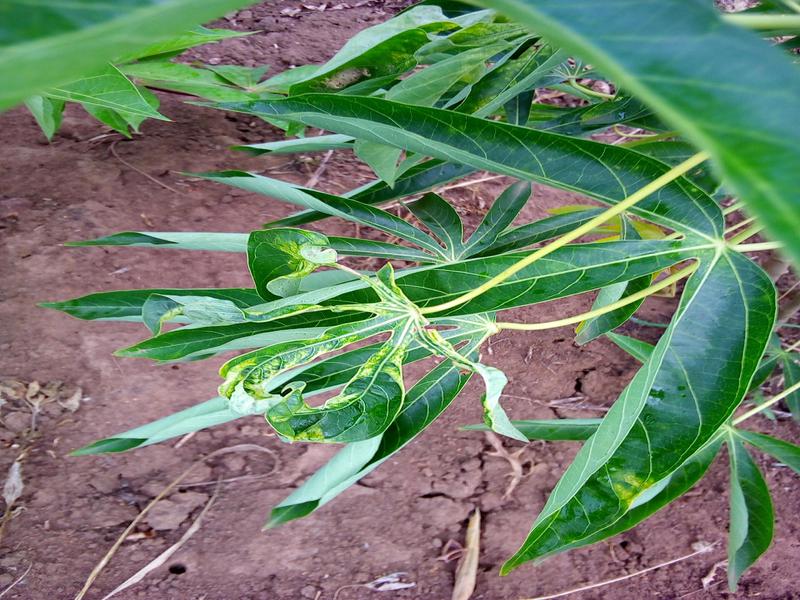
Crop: cassava
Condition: mosaic_disease